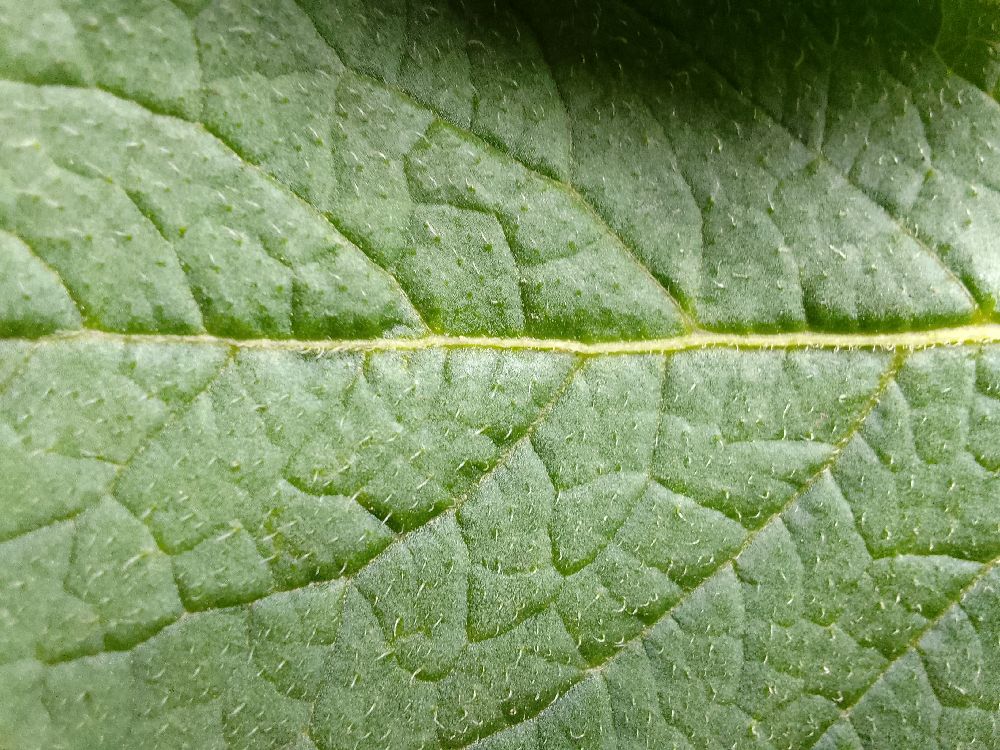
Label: Healthy